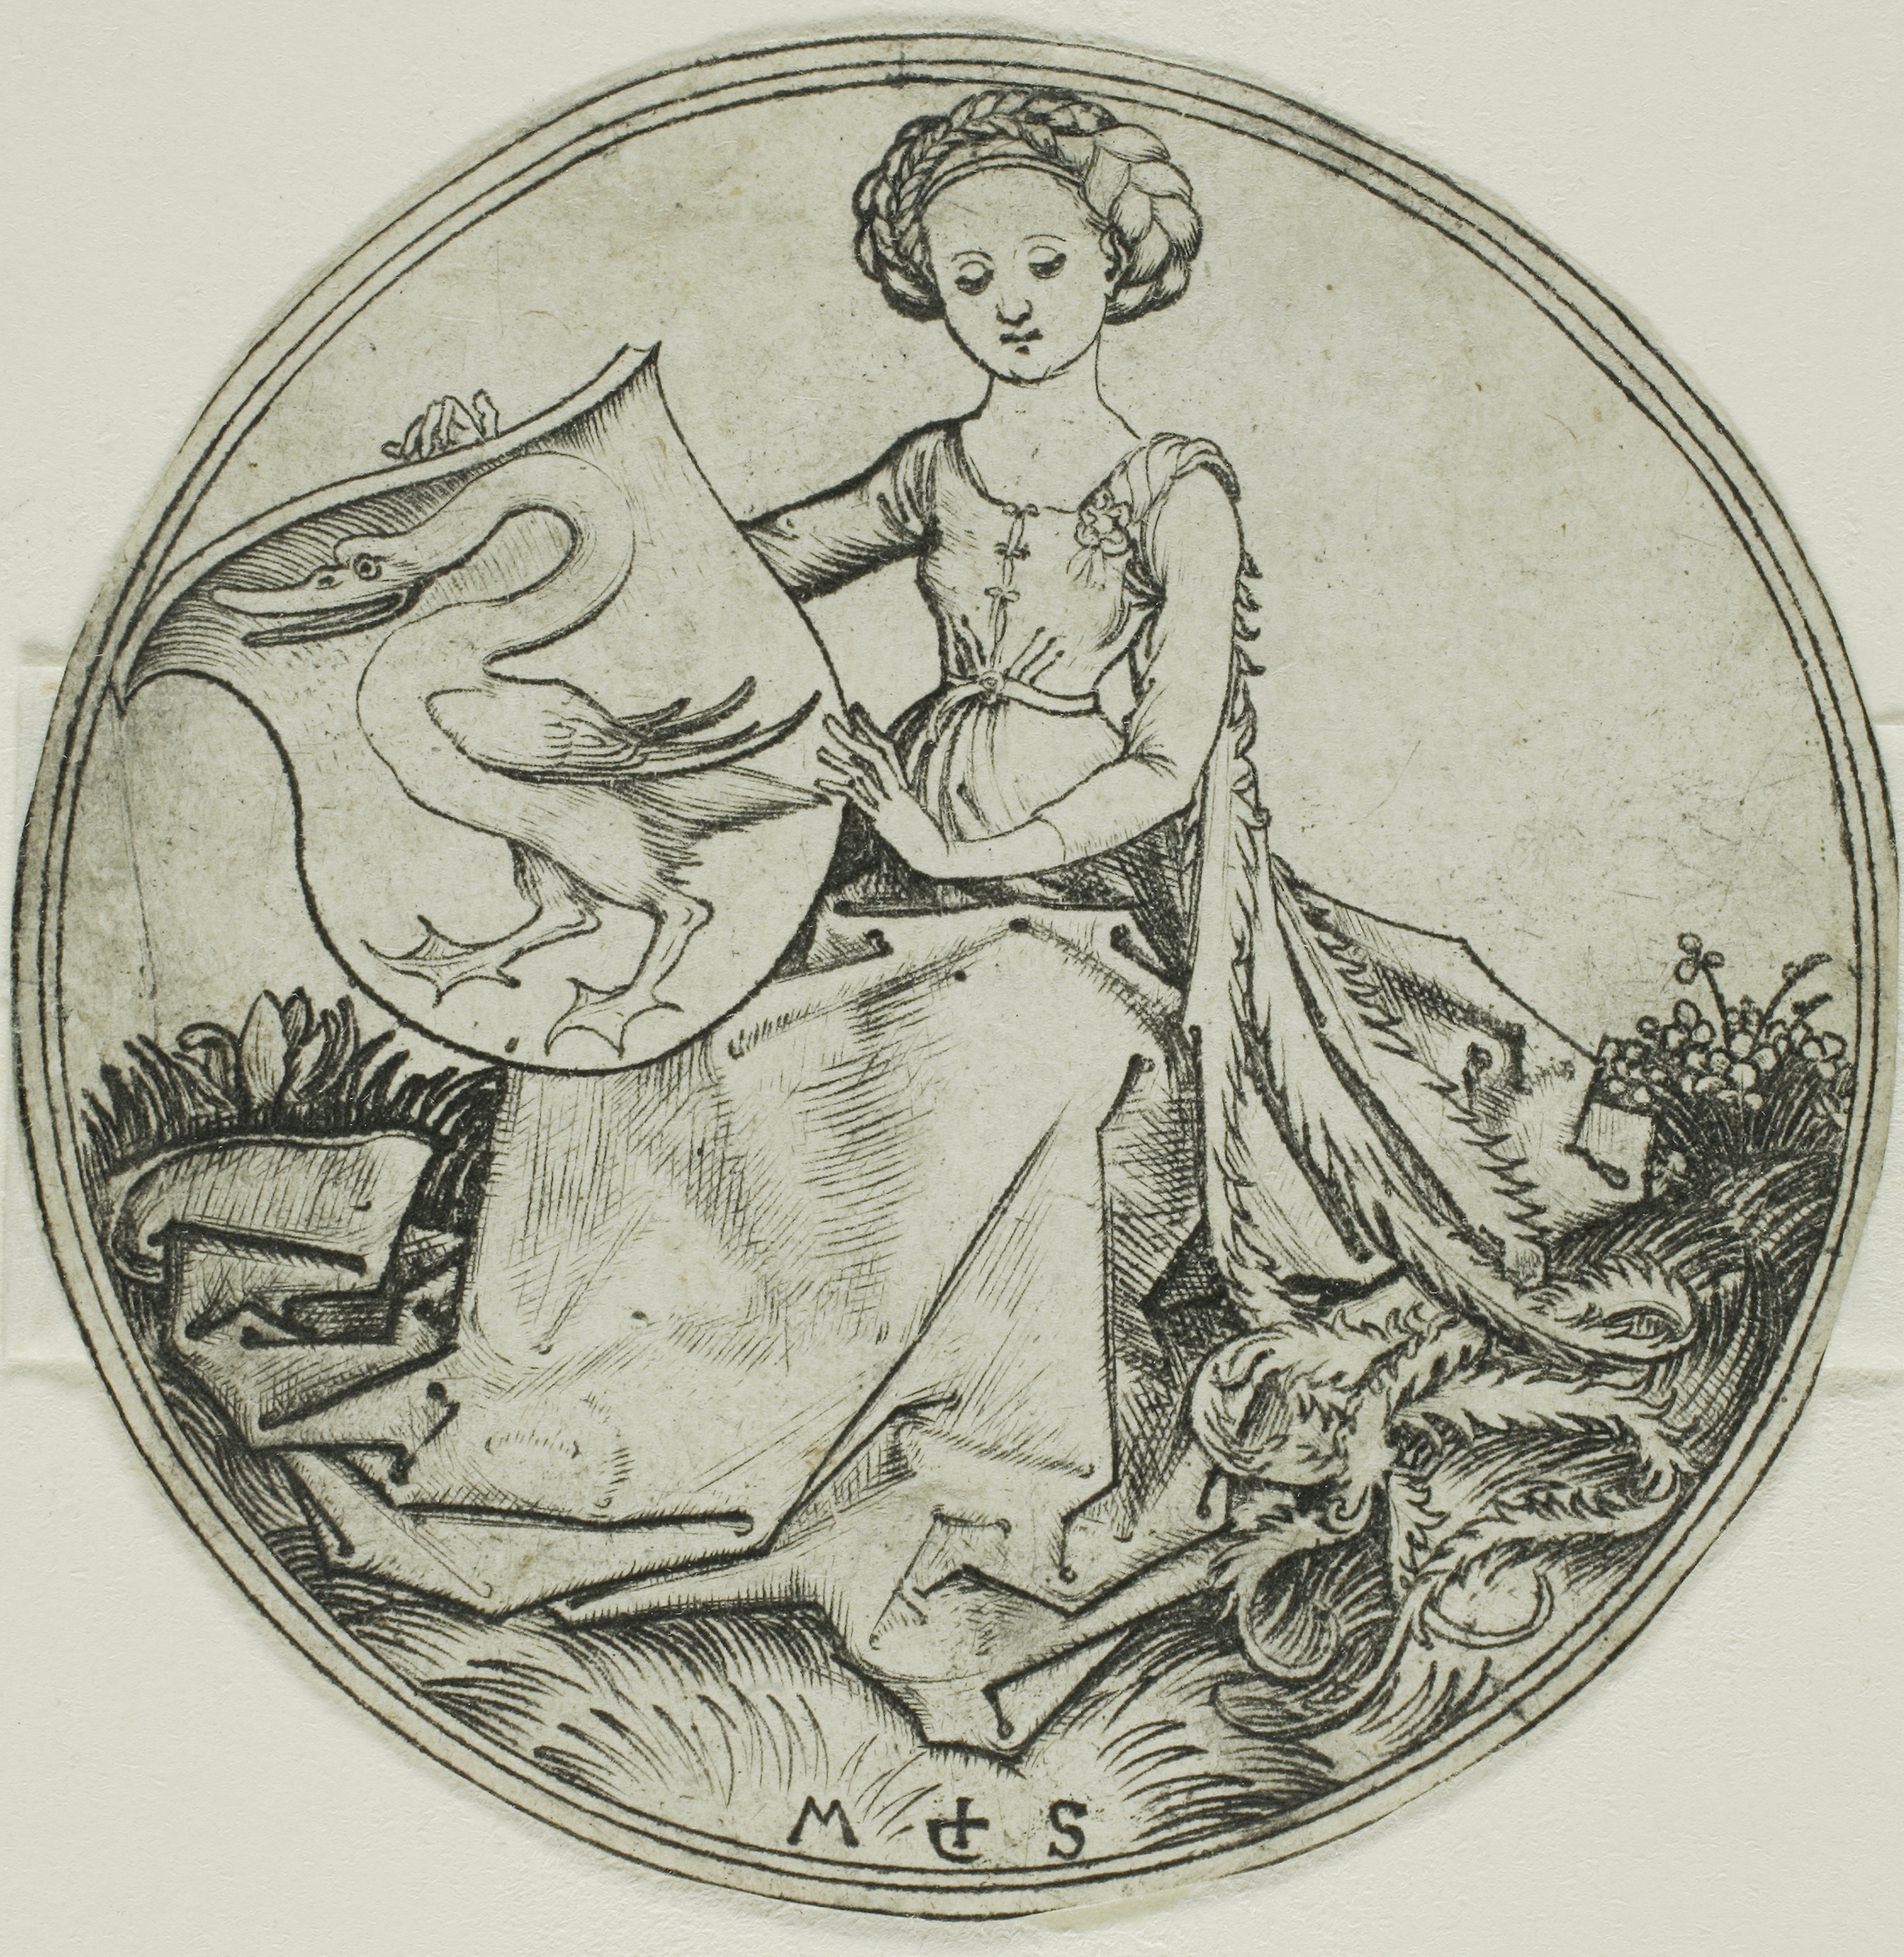
black and white, history, art, tableware, dishware, illustration, drawing, plate, circle, monochrome, mythical creature, fictional character